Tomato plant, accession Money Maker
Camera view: tilt-top (135 deg); turntable rotation: 240 degrees
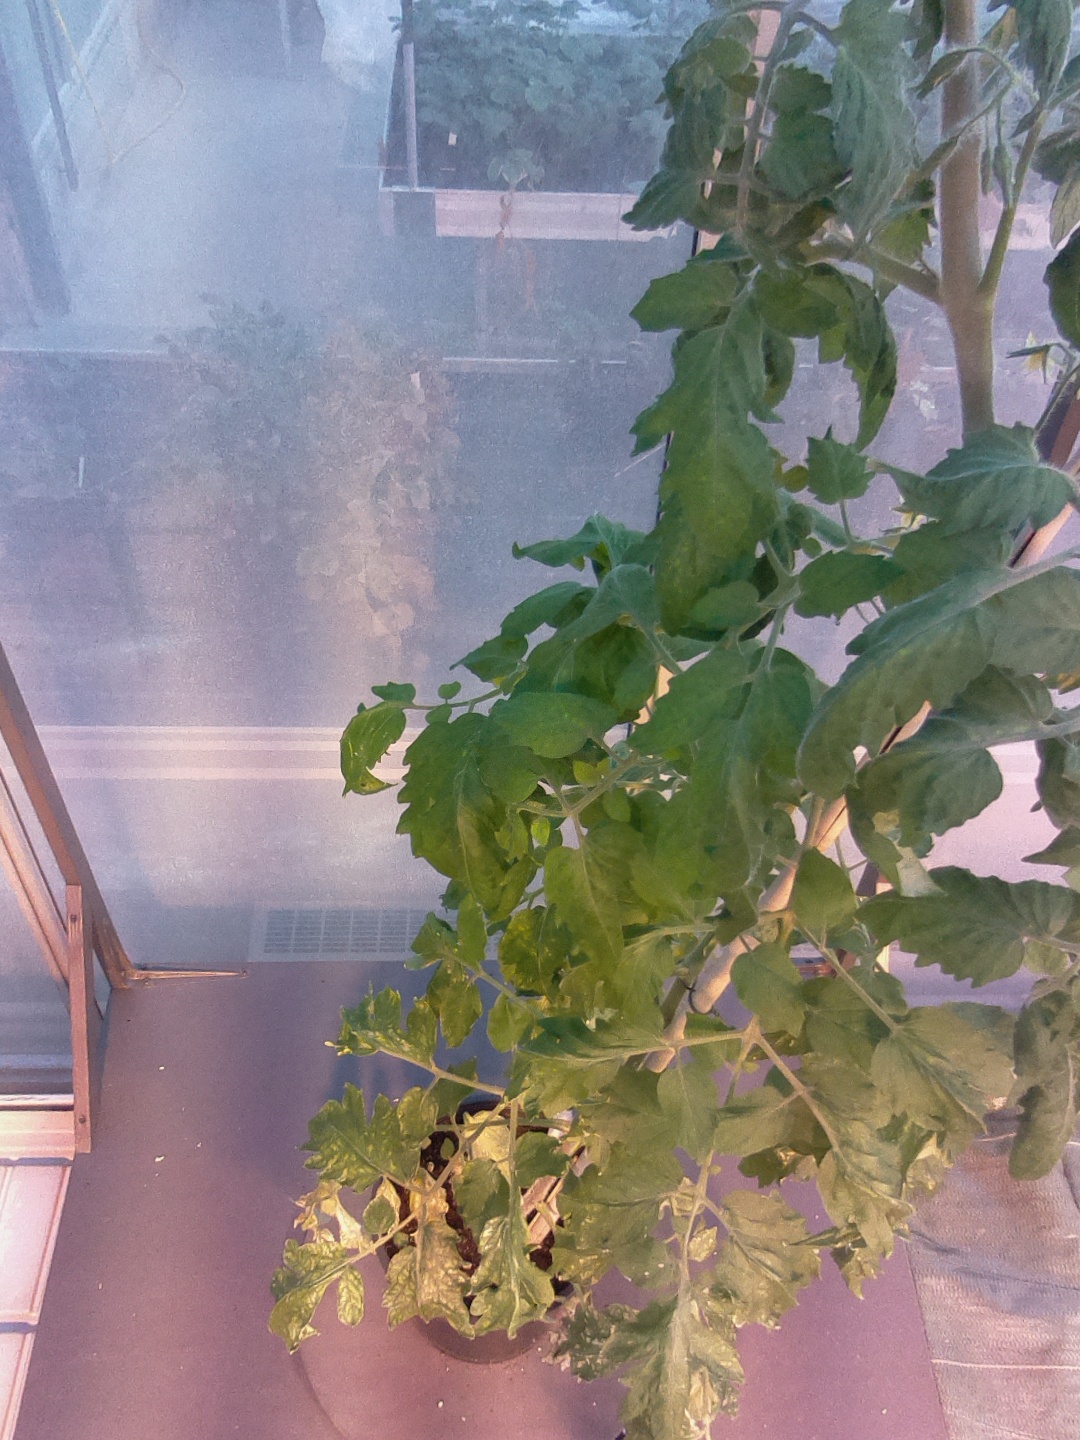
BBCH growth stage 70: Fruits at the main stem or branches visibles